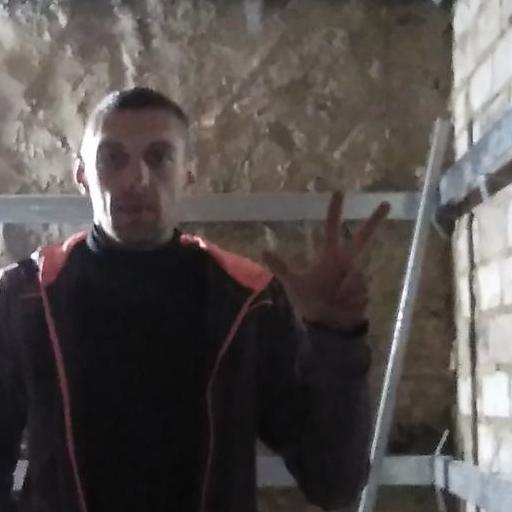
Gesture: three2